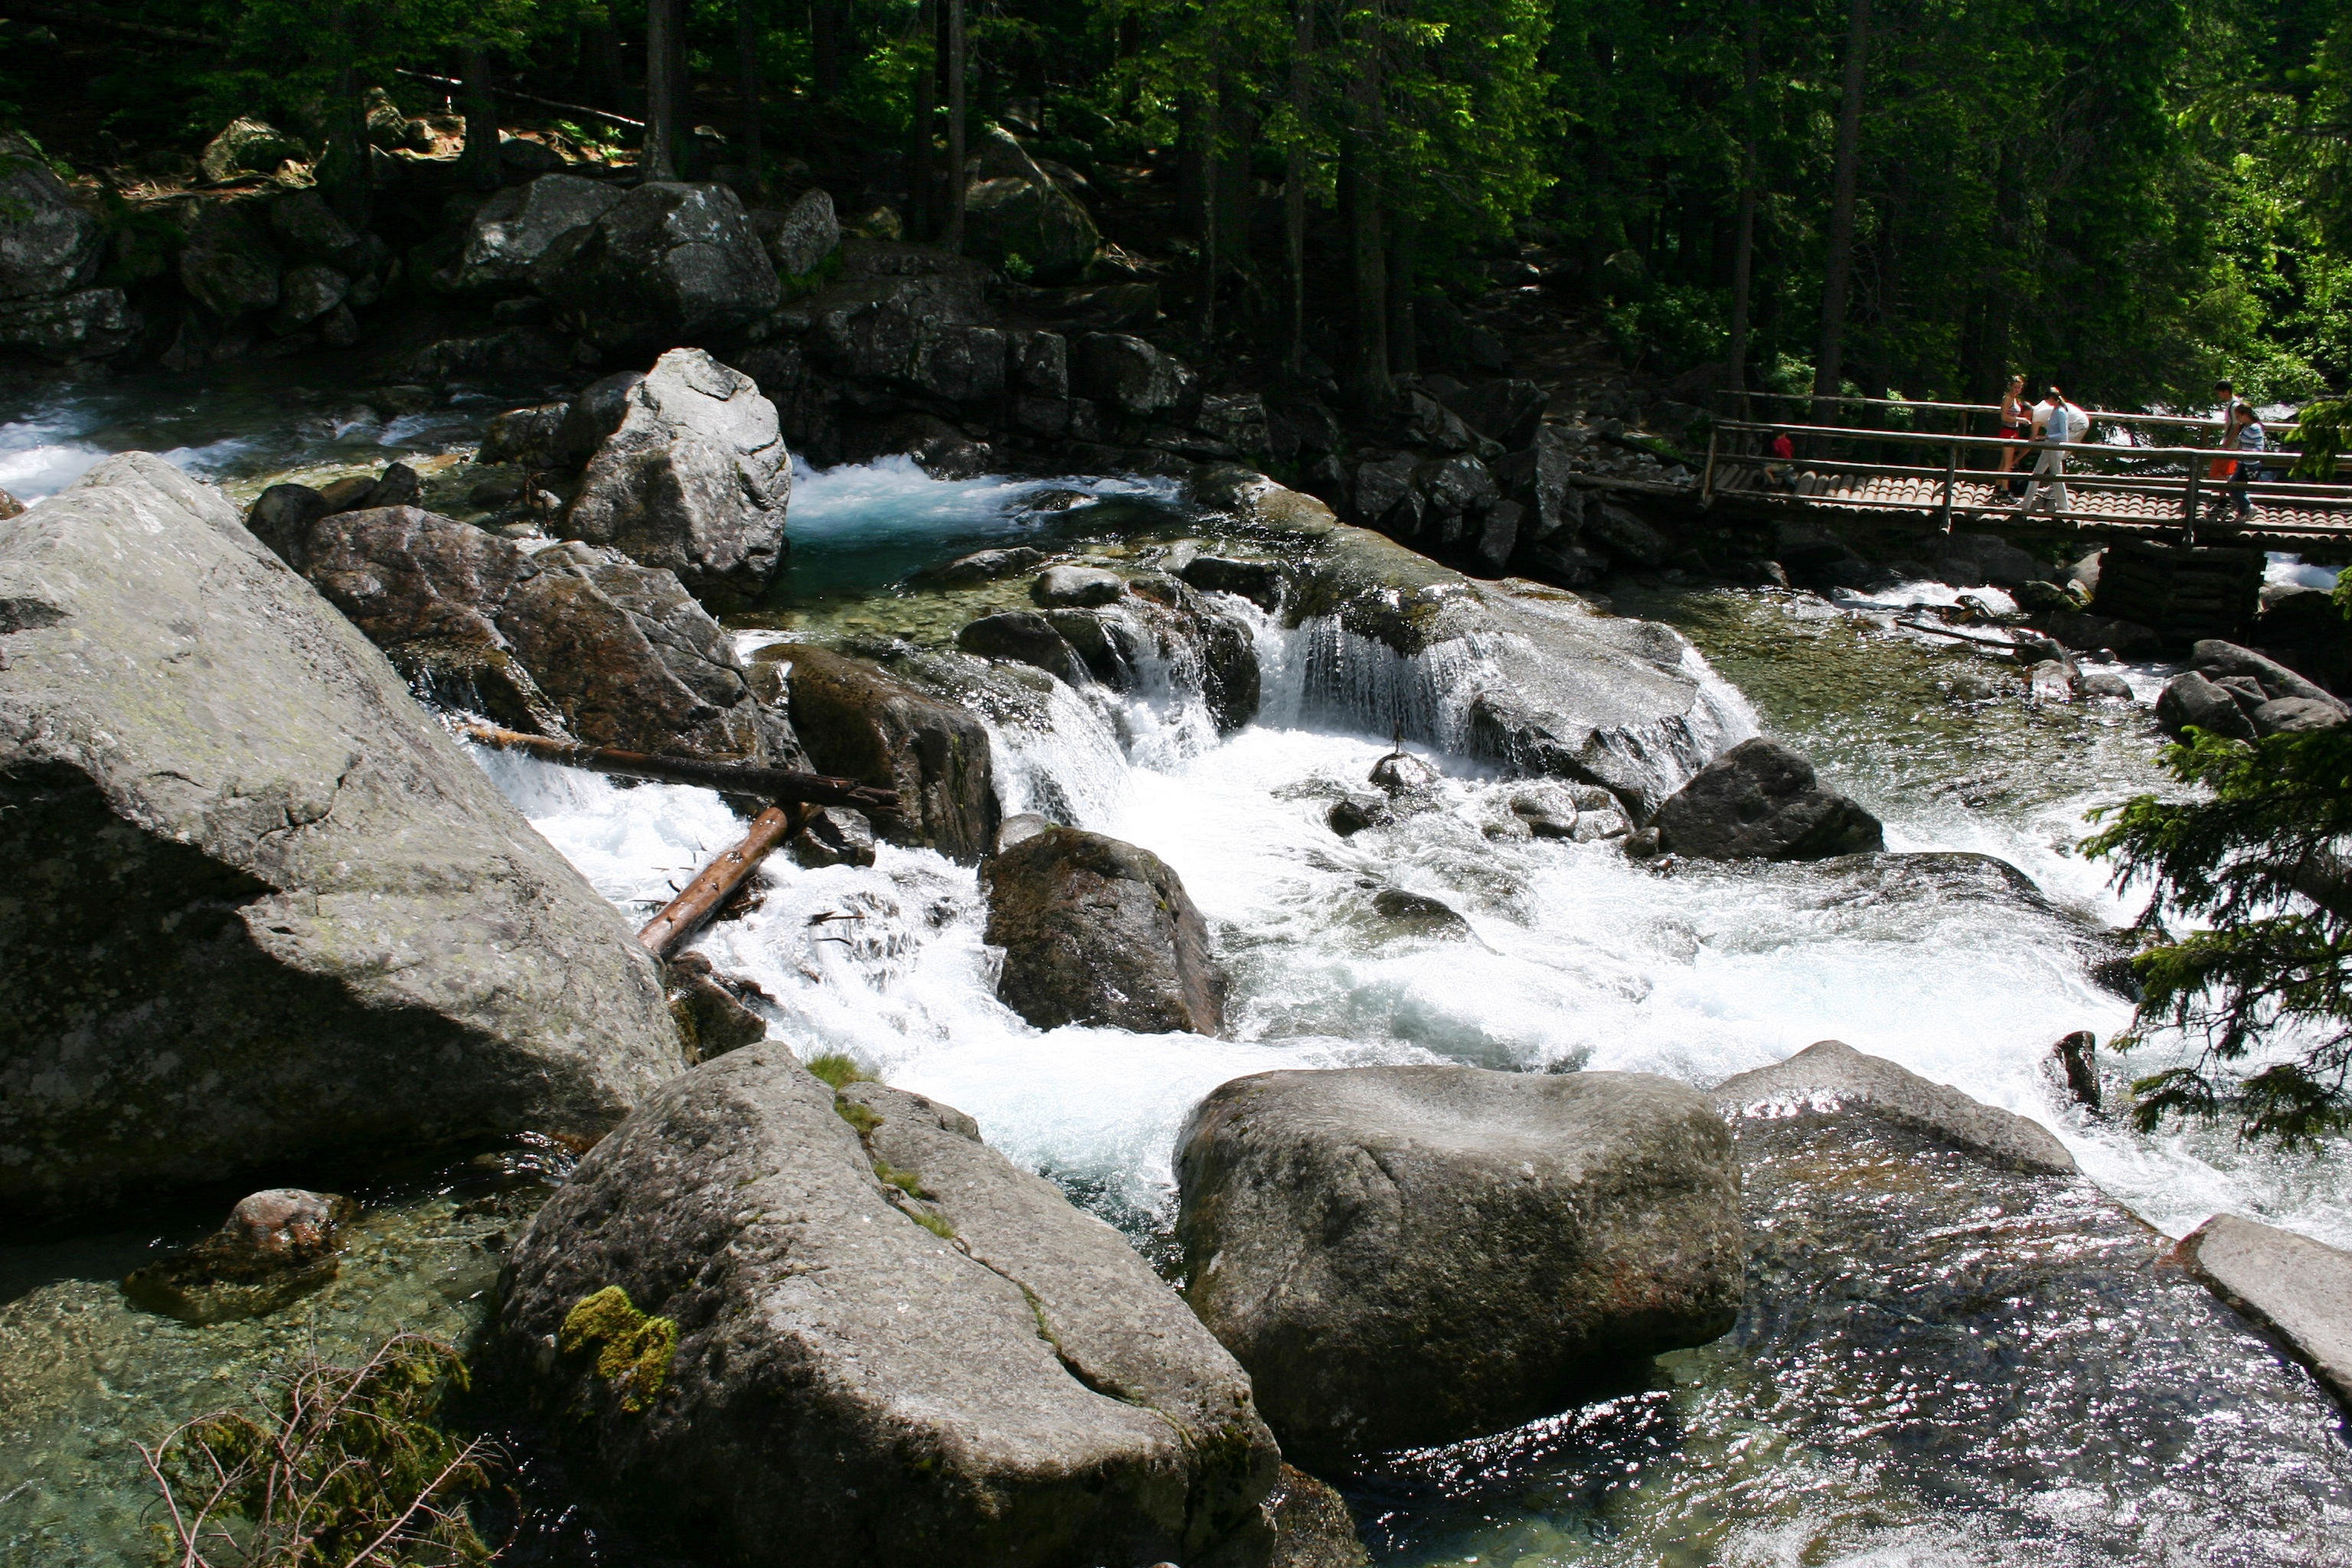
water, nature, rock, waterfall, creek, wilderness, river, valley, stream, rapid, tourism, body of water, mountains, water feature, watercourse, slovakia, landform, vysok tatry, flume